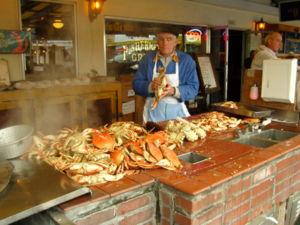
Le Fisherman's Wharf est un quartier de la ville de San Francisco en Californie.